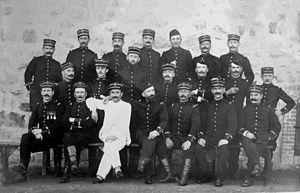
Officiers du 50e Régiment d'infanterie en 1908
Le 50ᵉ régiment d'infanterie est un régiment d'infanterie de l'Armée de terre française créé sous la Révolution à partir du régiment de Hainault, un régiment français d'Ancien Régime.